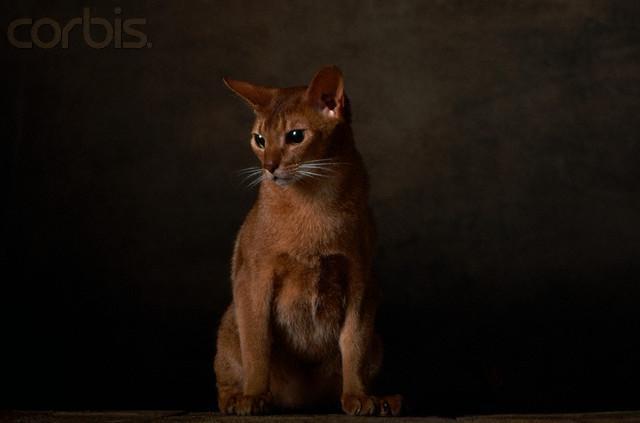
Abyssinian